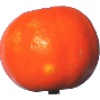
Label: Clementine 1